Voorhees University

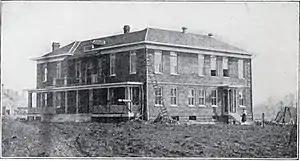
Voorhees Industrial School, c. 1910

In 1902, Ralph Voorhees, a philanthropist in Clinton, New Jersey, donated $5,000 to the school in order to purchase land and construct buildings. The school used the donation to purchase 250 acres of land from Capt. J.B. Guess for $4,500 and to build a school building on the land. The school moved to the new location in October 1902.